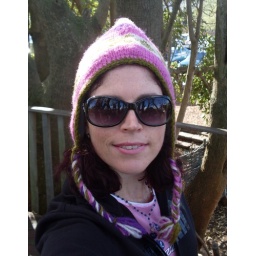
Up in a tree house when we went for coffee with friends.